Finding of Moses

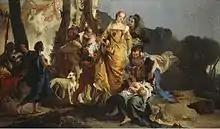
Giovanni Battista Tiepolo, National Gallery of Scotland, probably 1730s, now 202 × 342 cm

The paintings of Veronese and others, especially Venetians, offered some of the attractions of subjects from pagan mythology but with a subject with a Christian context. Veronese had been called before the Inquisition in 1573 for the improper depiction of the Last Supper as an extravagant festivity mainly in modern dress, which he renamed "The Feast in the House of Levi." Since the "Finding" indeed called for a party of lavishly dressed court ladies and their attendants, it avoided such objections.